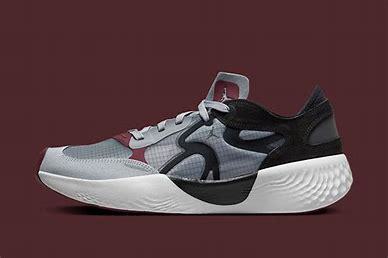
Brand: Jordan
Model: Delta 3